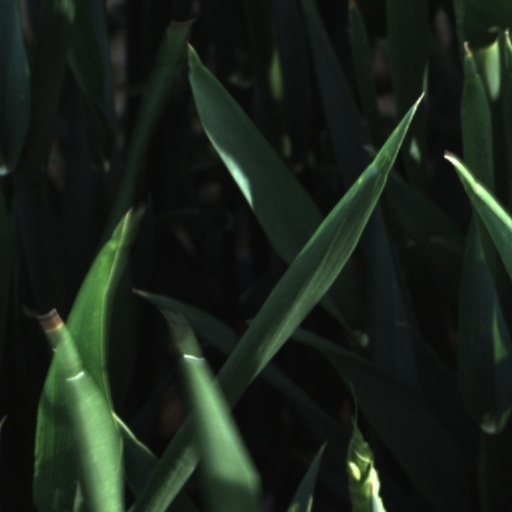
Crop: wheat